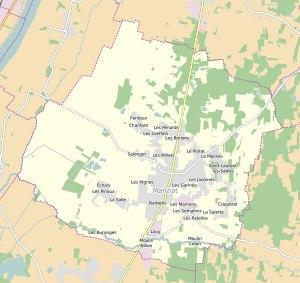
Manziat est une commune française, située dans le département de l'Ain en région Auvergne-Rhône-Alpes.